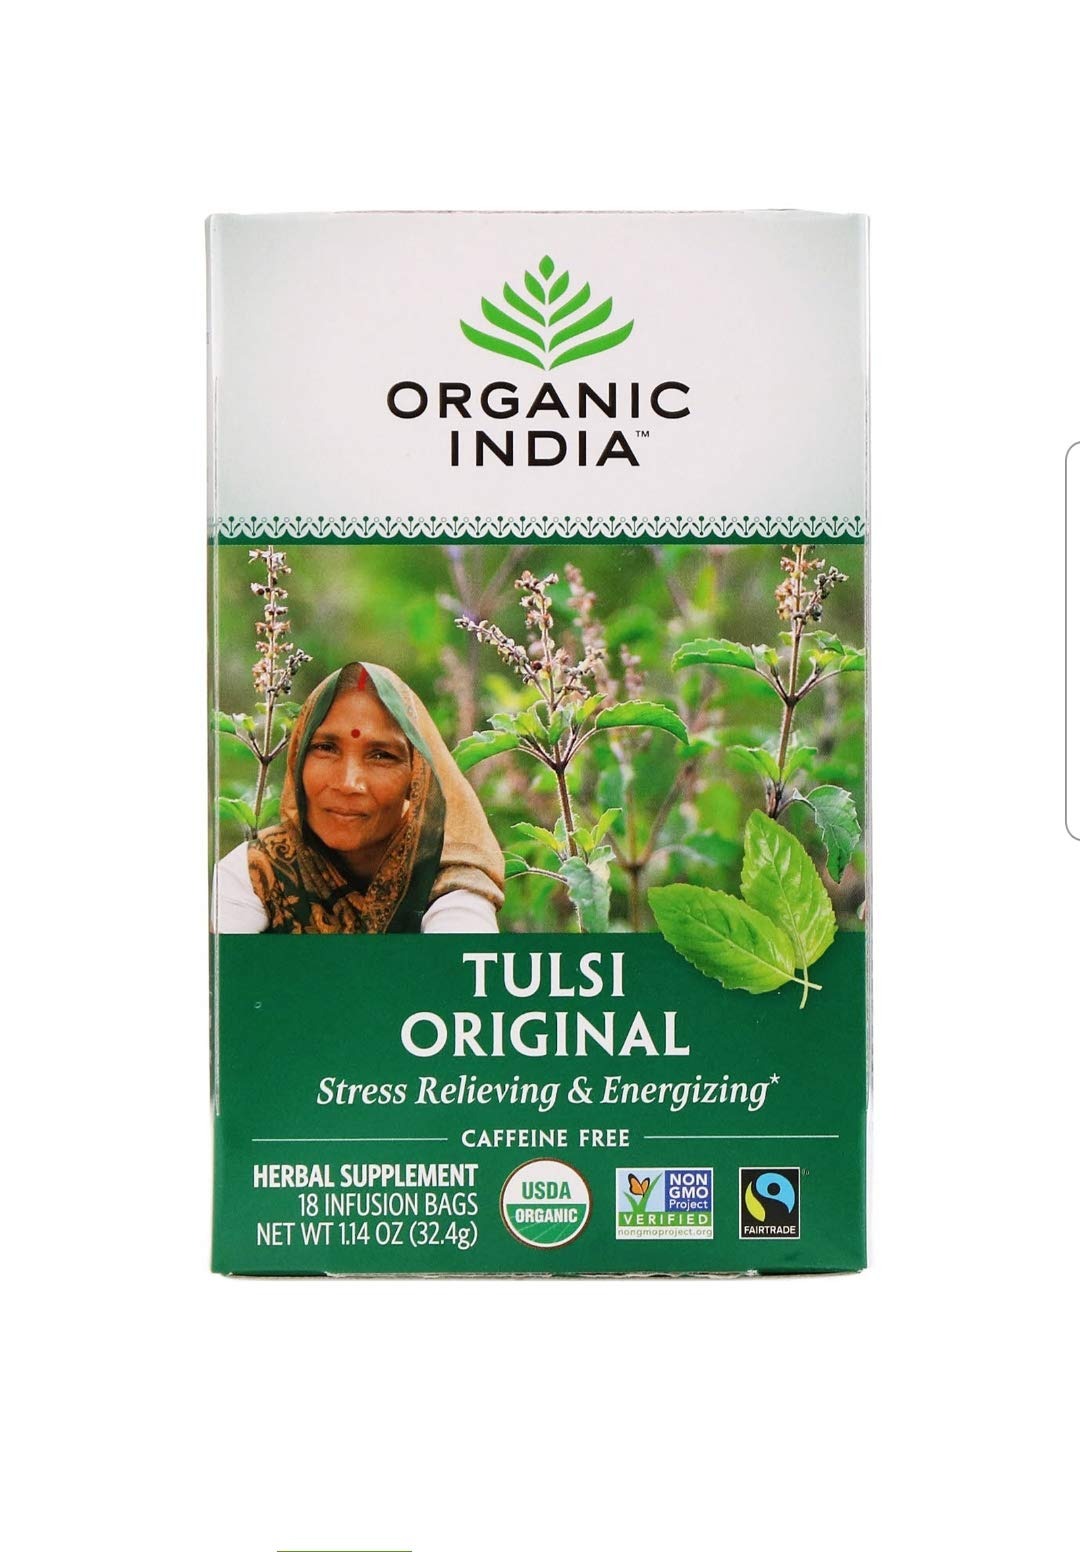
Item Name: Organic India Tulsi Holy Basil Original Herbal Supplement - 18 ct
Bullet Point: Organic India Original Tulsi Holy Basil Herbal Supplement. Stress-reliving & energizing. Caffeine-free. USDA organic. Tulsi: Holy basil is an herb with healing properties that relieve stress and protect the immune system.* Certified organic. Herbal supplement. 18 infusion bags.
Product Description: When the mind, one pointed and fully focused, knows the supreme silence in the Heart, this is true learning. Sri Ramana Maharshi. At the heart of Organic India is our commitment to be a living embodiment of love and consciousness in action. We work with thousands of small family farmers in India to cultivate tens of thousands of acres of sustainable, organic farmland. All Organic India products promote health and wellness and are made with loving care. The product you hold in your hands is one link in a chain of love, respect and connectedness between mother nature, our farmers, our company a
Value: 1.14
Unit: Ounce

Price: 5.64